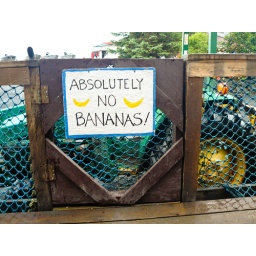
At the Miller's Landing boat launch. Apparently there's a superstition against taking bananas on boats.